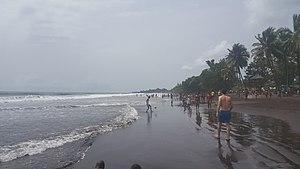
Mer horizon, Limbé, Sud-Ouest
La Région du Sud-Ouest est l'une des dix régions du Cameroun, située dans le sud-ouest du pays et frontalière du Nigéria. Son chef-lieu est Buéa.